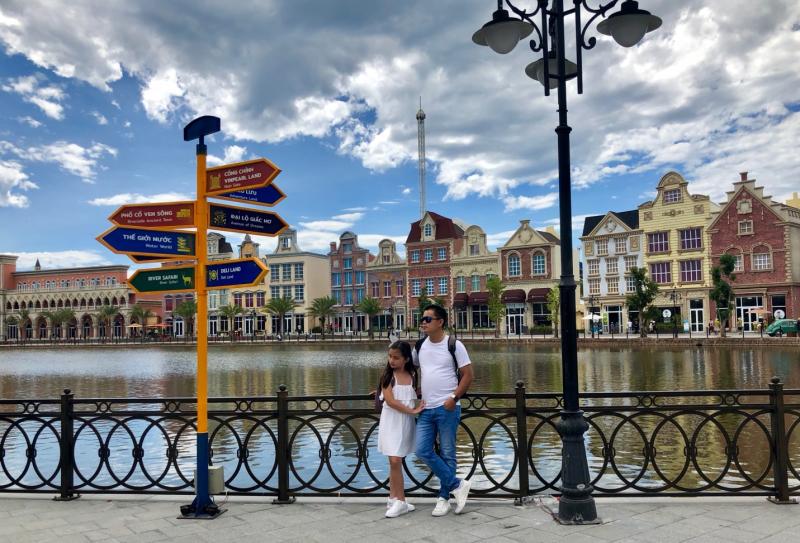
có một người đàn ông đứng bên cạnh cô bé mặc đầm trắng